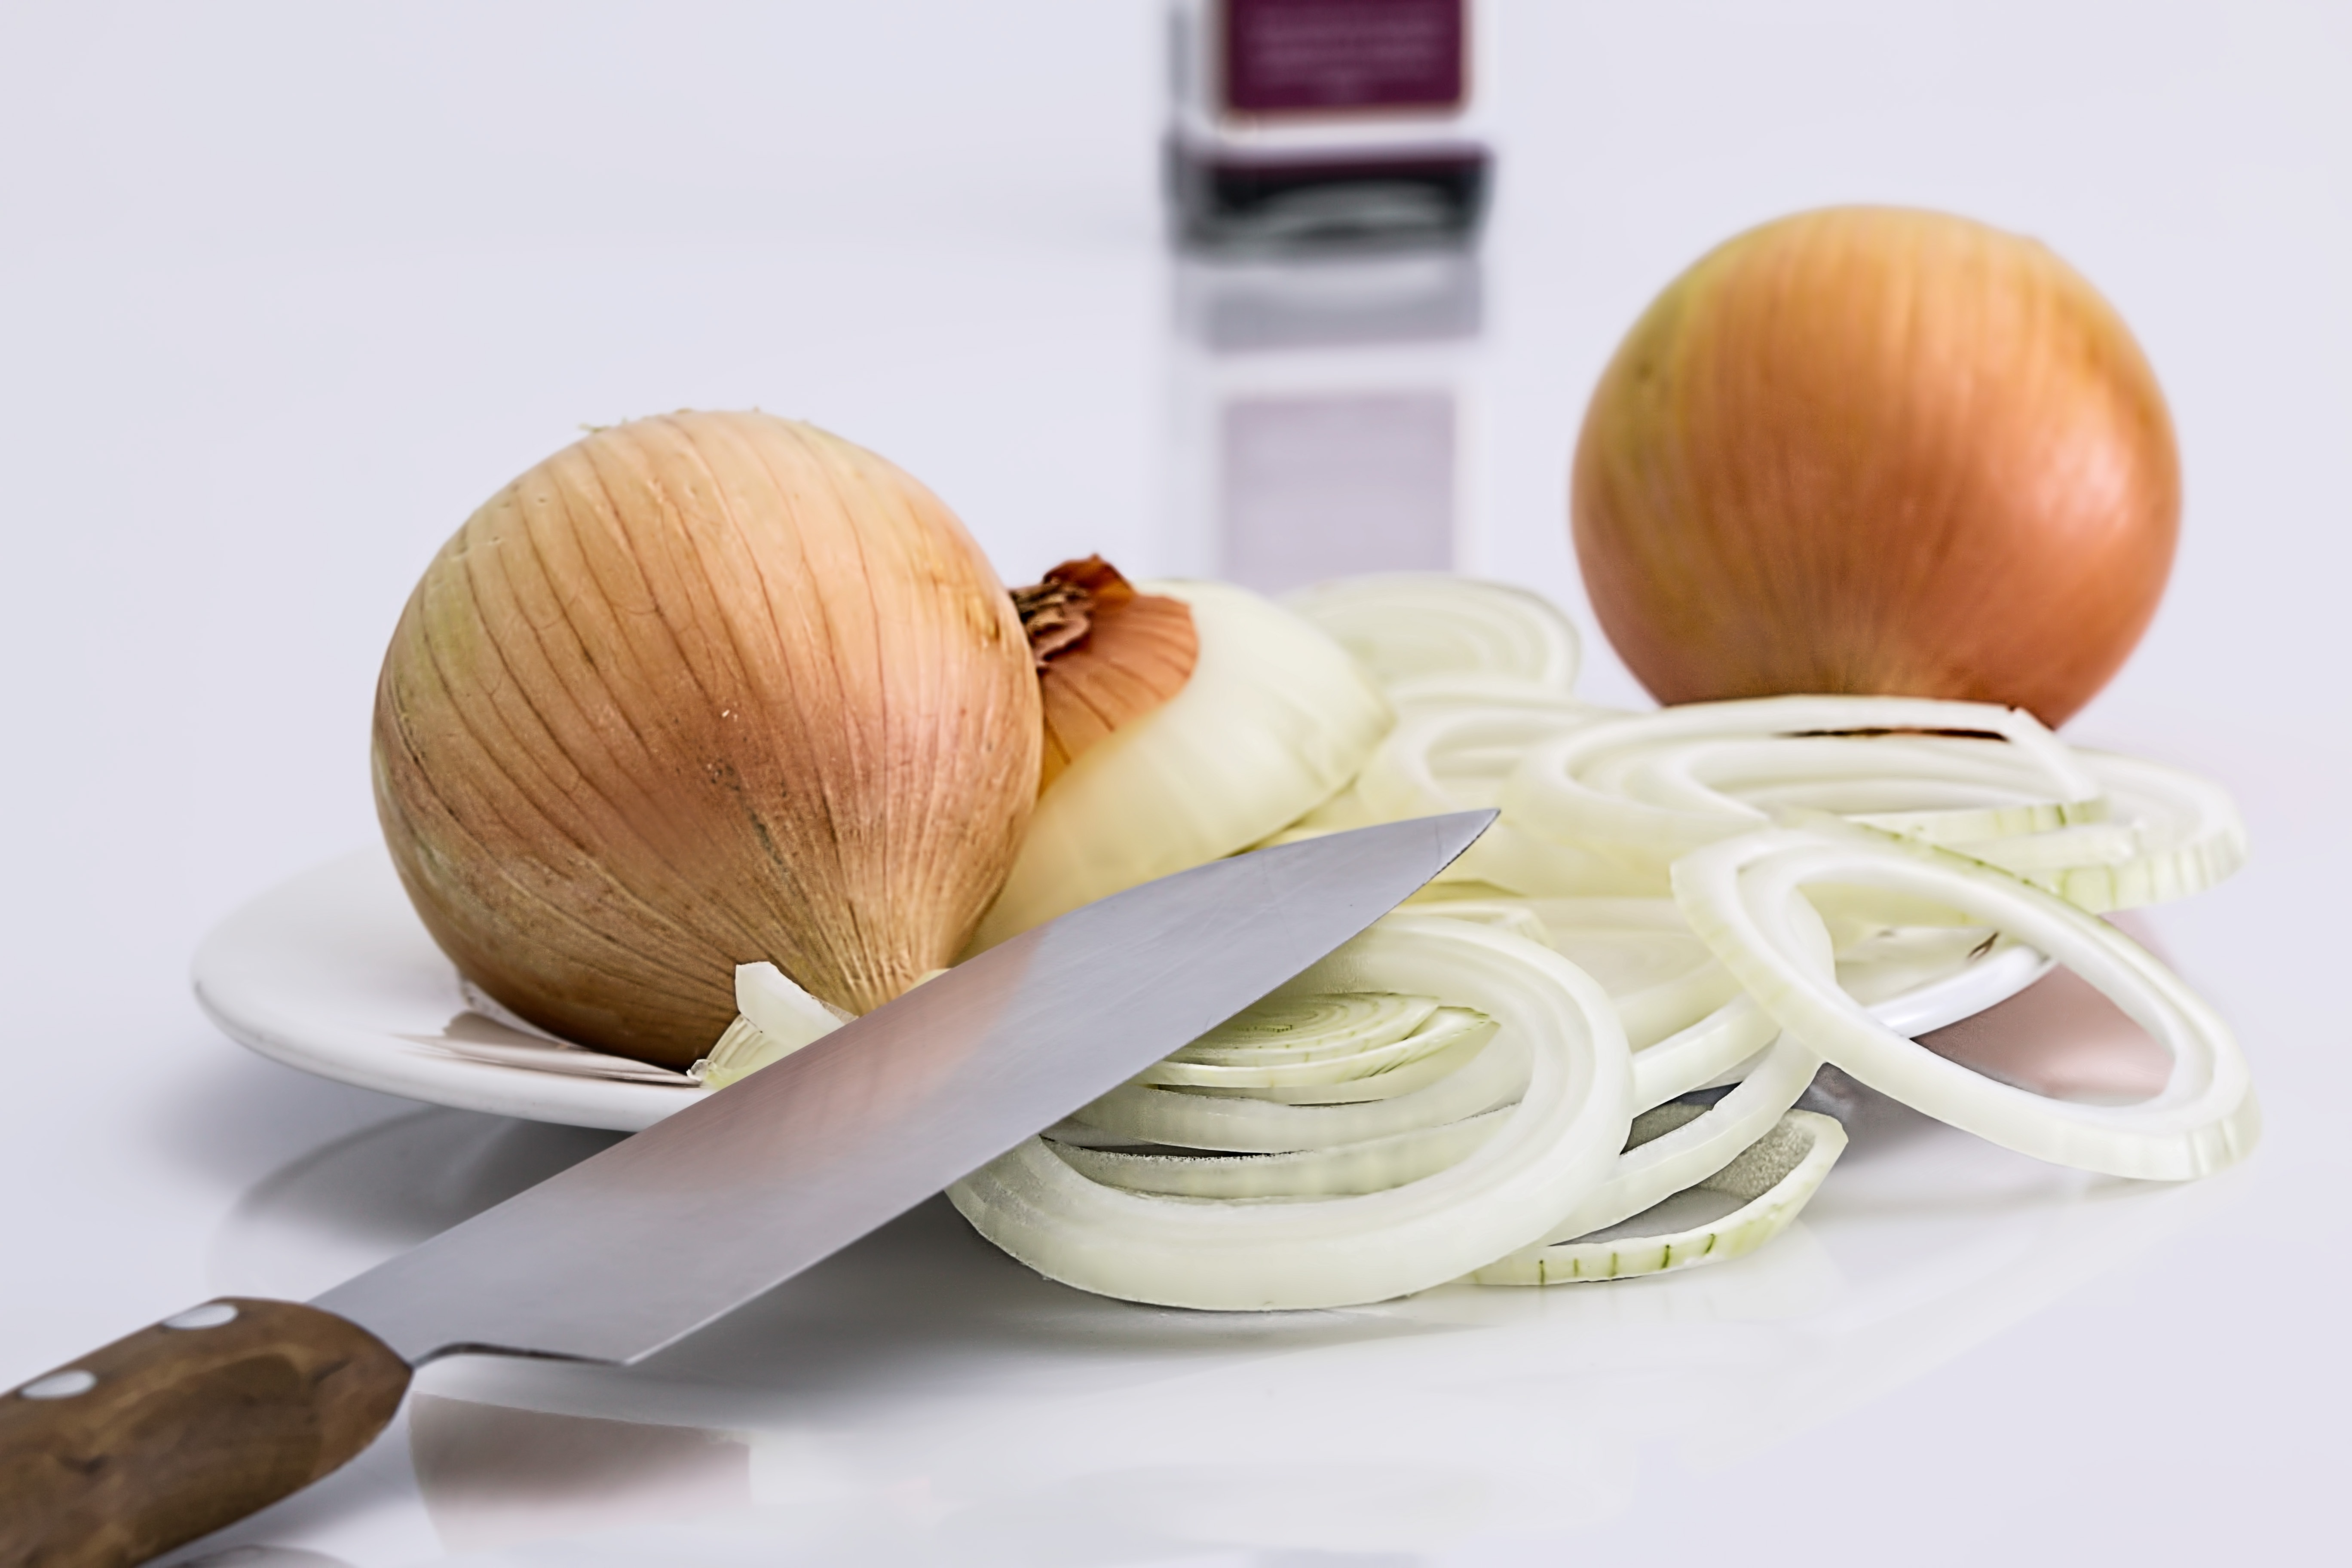
hand, plant, flower, food, cooking, ingredient, culinary, produce, vegetable, fresh, kitchen, baking, healthy, slice, onion, knife, cut, eating, vegan, vegetarian, raw, tears, crying, flavor, flowering plant, land plant, onion genus